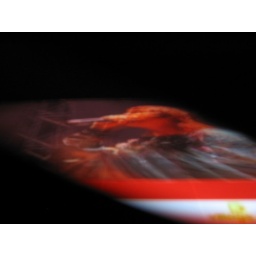
This shot of Ian Brown was taken from the base of a giant screen at the Exit festival in Serbia